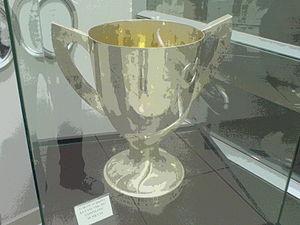
Le Beşiktaş Jimnastik Kulübü est un club omnisports turc basé à Istanbul. Le club porte le nom d'un des quartiers de la ville. Il est grâce à son ancienneté et sa réputation l'un des plus grands clubs de Turquie.